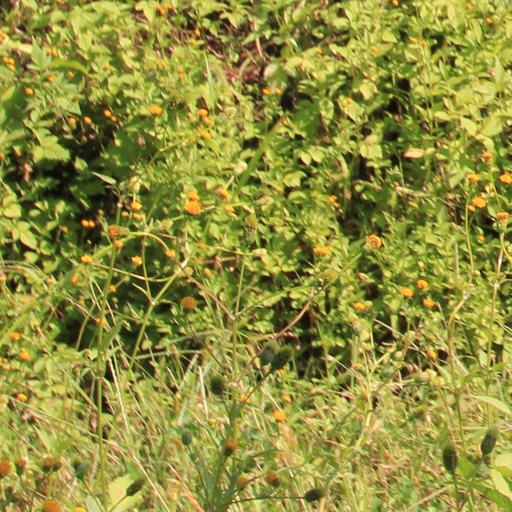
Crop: grape